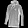
Label: Pullover